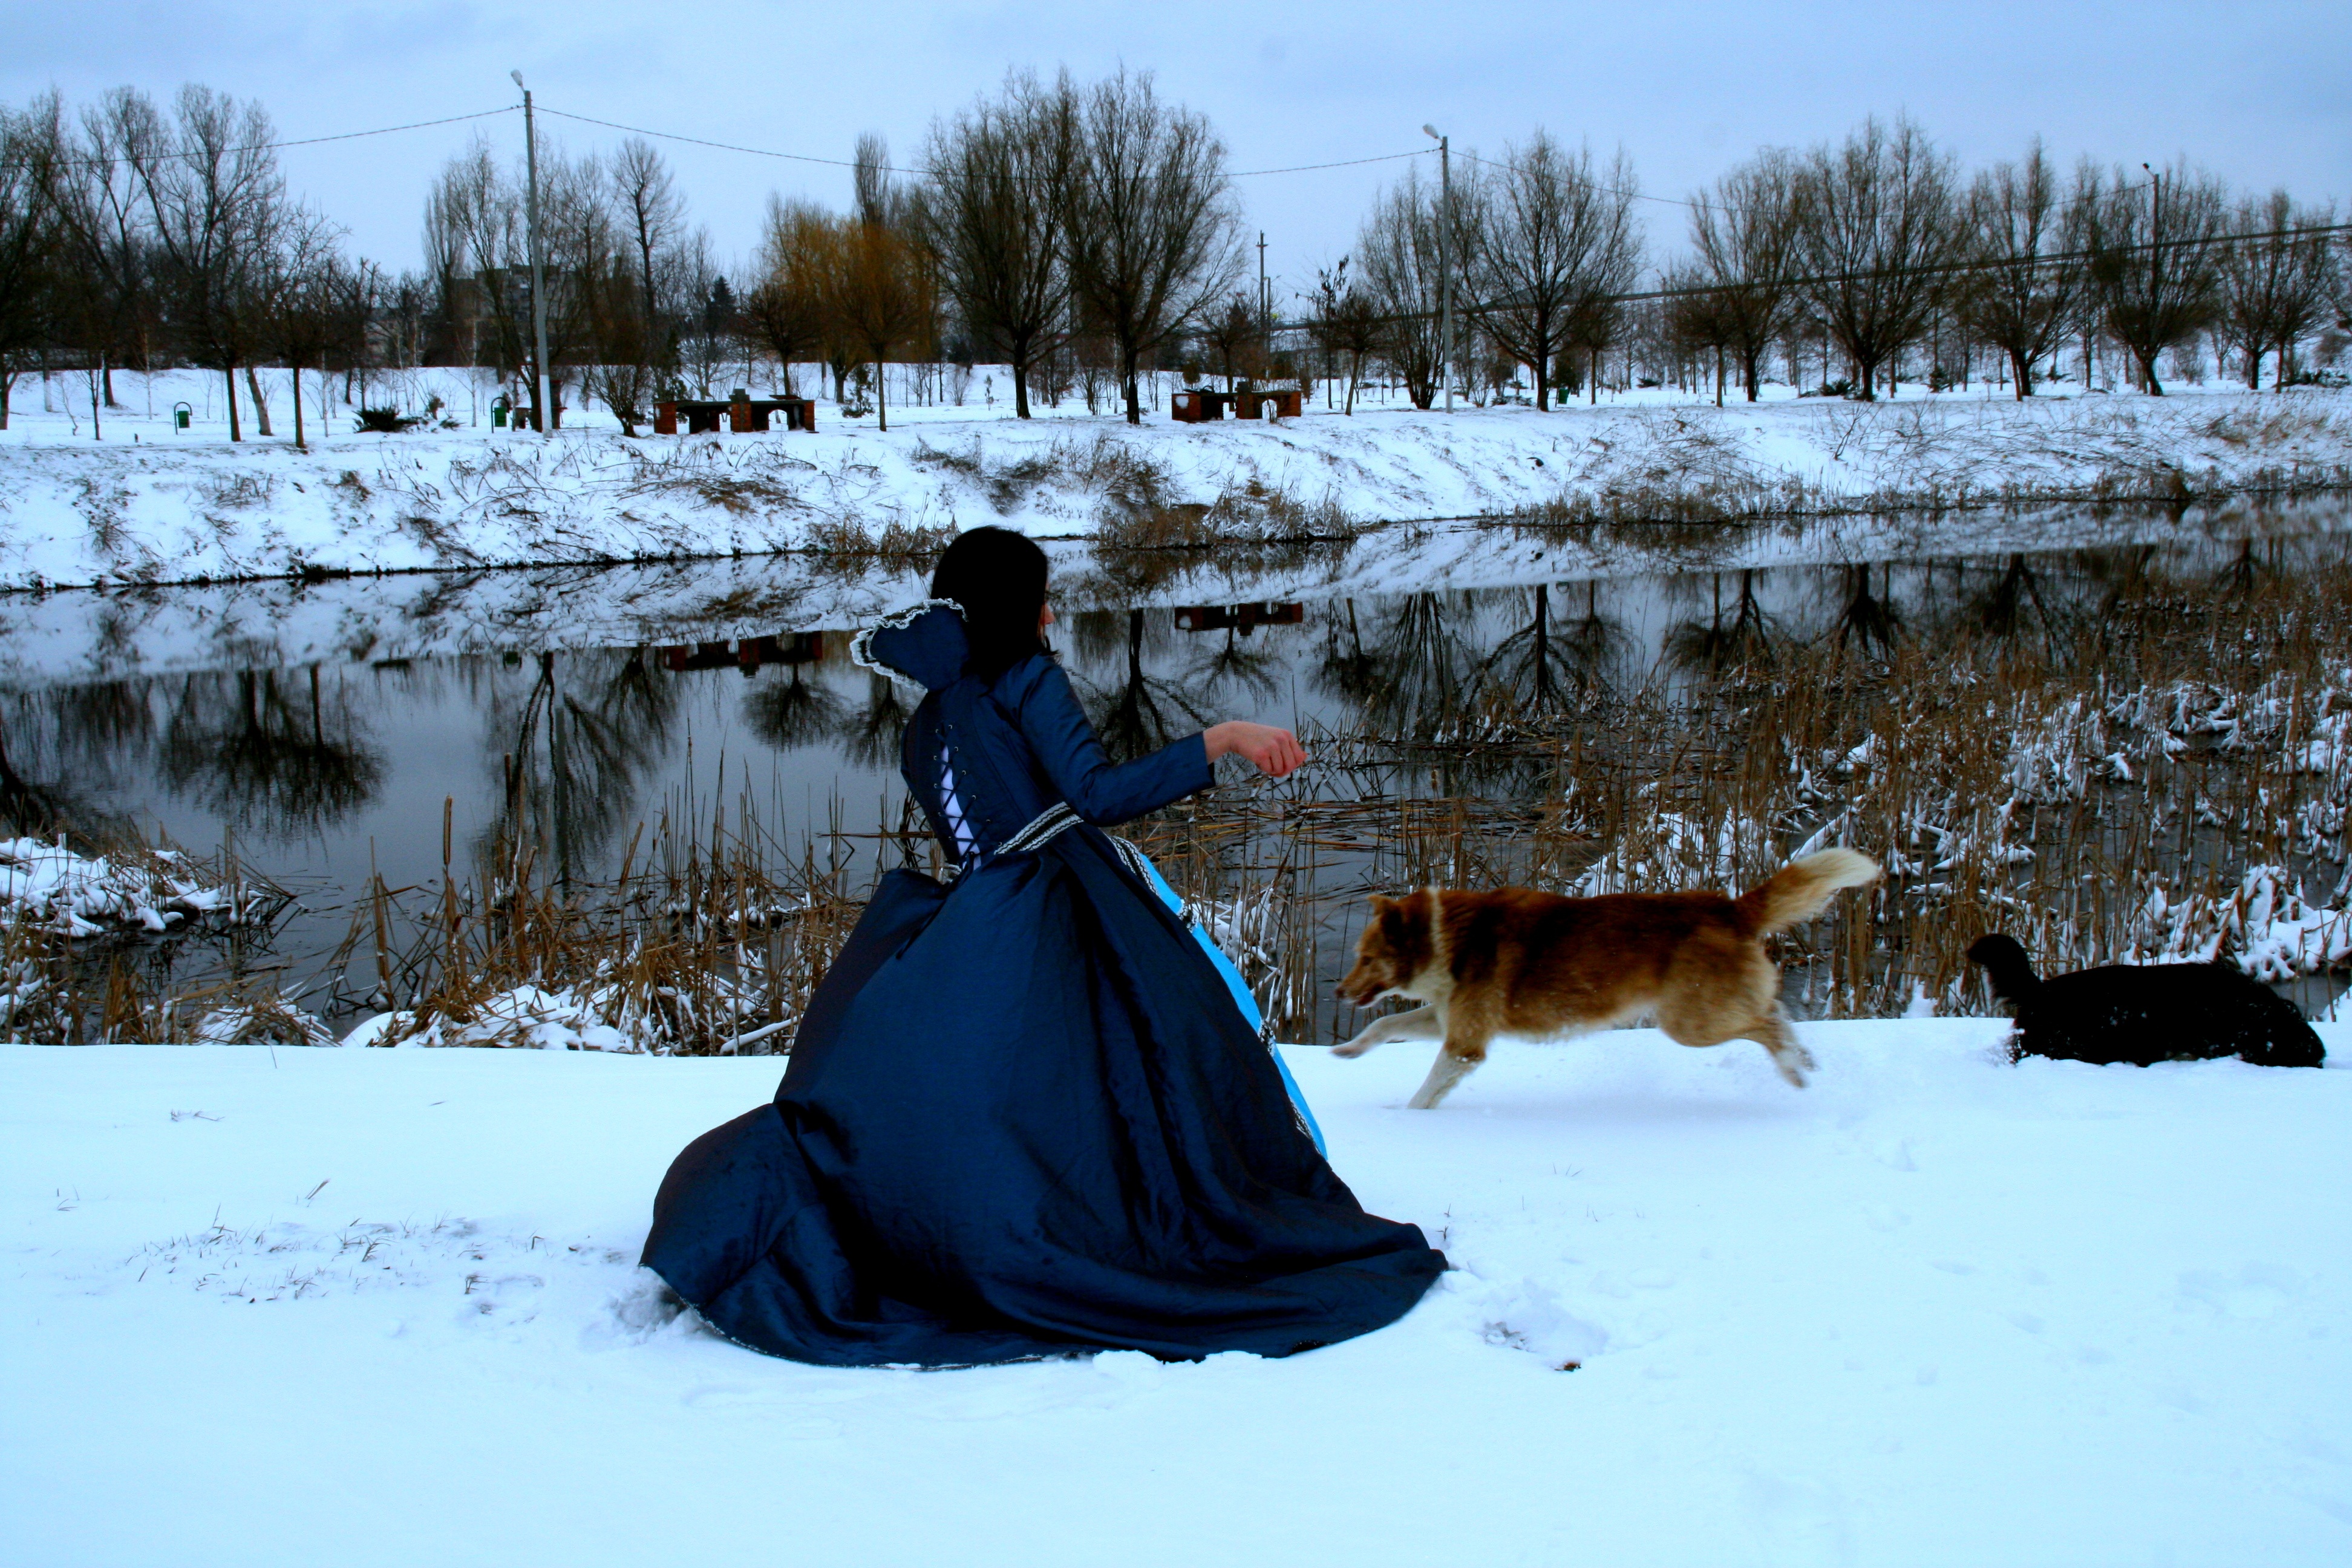
snow, winter, girl, dog, ice, vehicle, weather, blue, arctic, season, dress, footwear, nice, princess, freezing